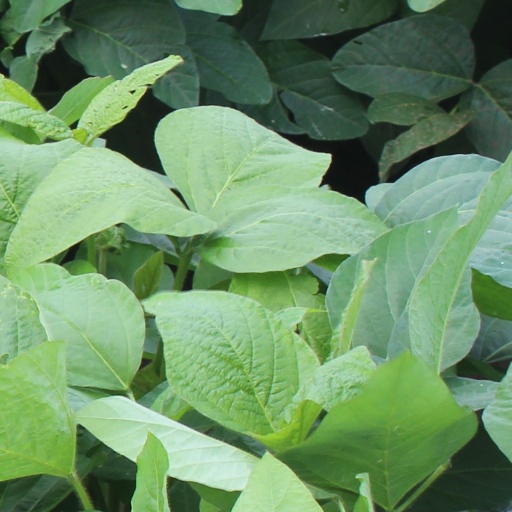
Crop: soybean